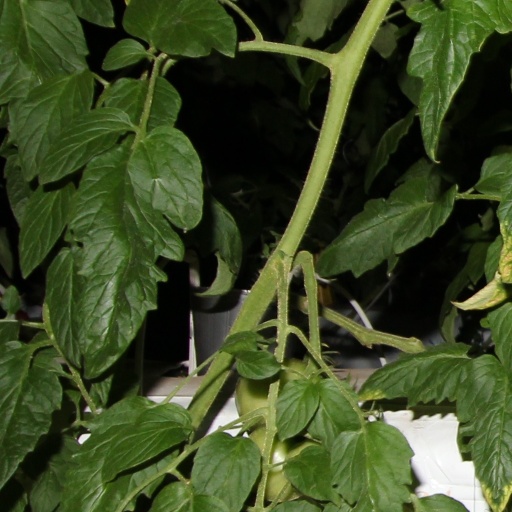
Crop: tomato